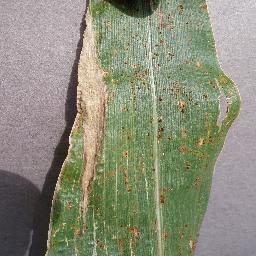
Label: Corn___Northern_Leaf_Blight